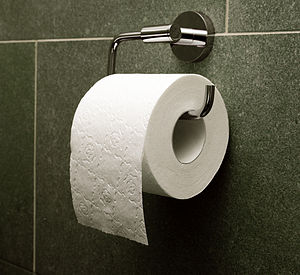
Retning af toiletpapir
Over - danskernes foretrukne valg
Der er to valgmuligheder, når det gælder toiletpapirets retning ved brug af en toiletpapirsholder med en horisontal akse parallel med væggen: toiletpapirets frie ende kan enten hænge udad eller indad. Ifølge tegningen til patentansøgningen for toiletrullen skal papiret hænge udad.